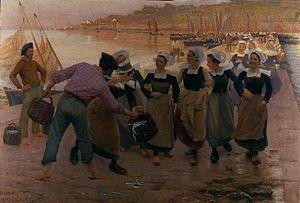
Concarneau [kɔ̃.kaʁ.no] est une commune du département du Finistère dans la région Bretagne en France.